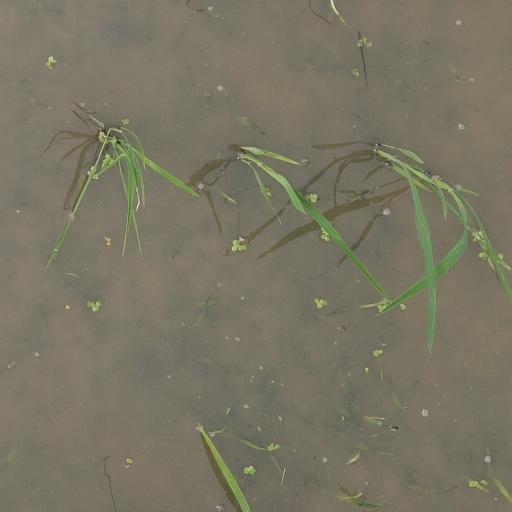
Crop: rice